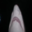
Label: shark